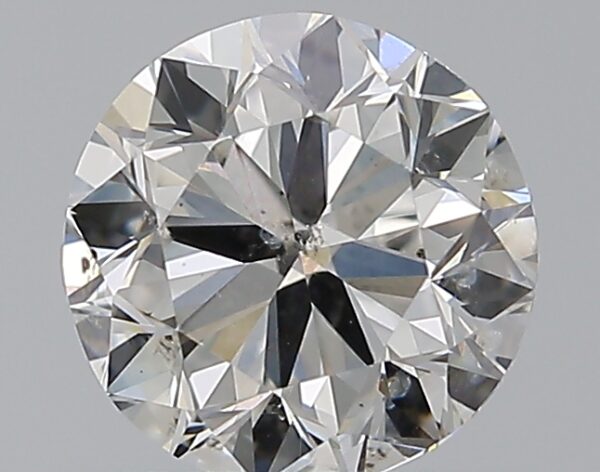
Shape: round
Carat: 1
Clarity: SI2
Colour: F
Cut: VG
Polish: EX
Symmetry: VG
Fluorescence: ST
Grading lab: GIA
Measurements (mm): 6.16 x 6.24 x 3.97